Brandon Roy

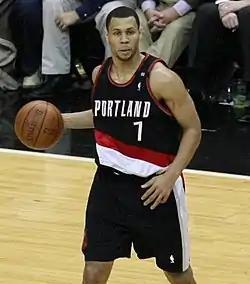
Roy handles the ball during a 2008 game

In the 2008 preseason, Roy underwent a 20-minute medical procedure in Vancouver, Washington, during which team physician Don Roberts removed a piece of cartilage that was causing irritation in Roy's left knee. Roy missed several weeks of action because of the rehabilitation, but was ready on the opening day of the season against the Los Angeles Lakers. On November 6, against the Houston Rockets, Roy hit a game-winning 30-foot jumper in overtime with eight tenths of a second left.